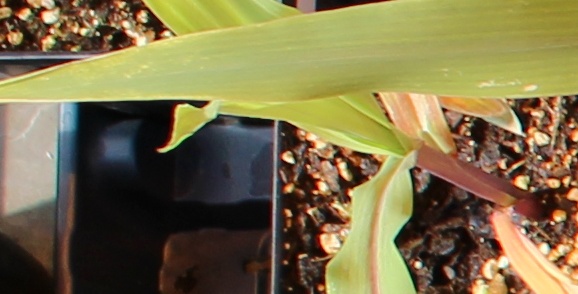
Label: Corn